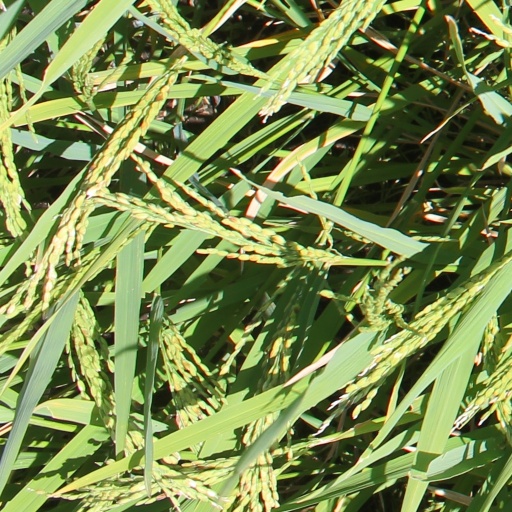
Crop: rice